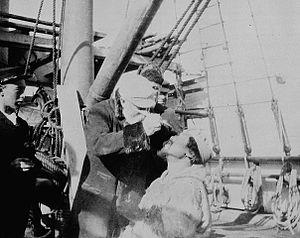
Le Dr Bell ausculte un patient sur le S.S. Diana, au large de Ashe Inlet, dans les Territoires du Nord-Ouest, durant l'expédition Wakeham en 1897. L'homme à gauche est H.T. Ford, son interprète.
Robert Bell est un géologue, professeur d'université et fonctionnaire canadien. Il est considéré comme le plus grand explotateur scientifique de l'histoire canadienne. En plus de 40 ans de carrière, il nomme plus de 3 000 entités géographiques dans le cadre de nombreuses campagnes d'exploration.